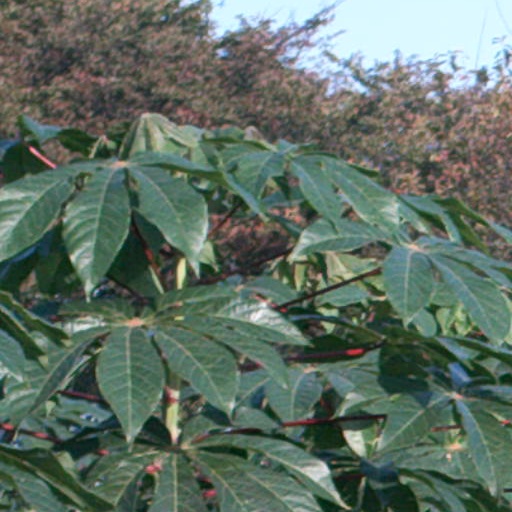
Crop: cassava